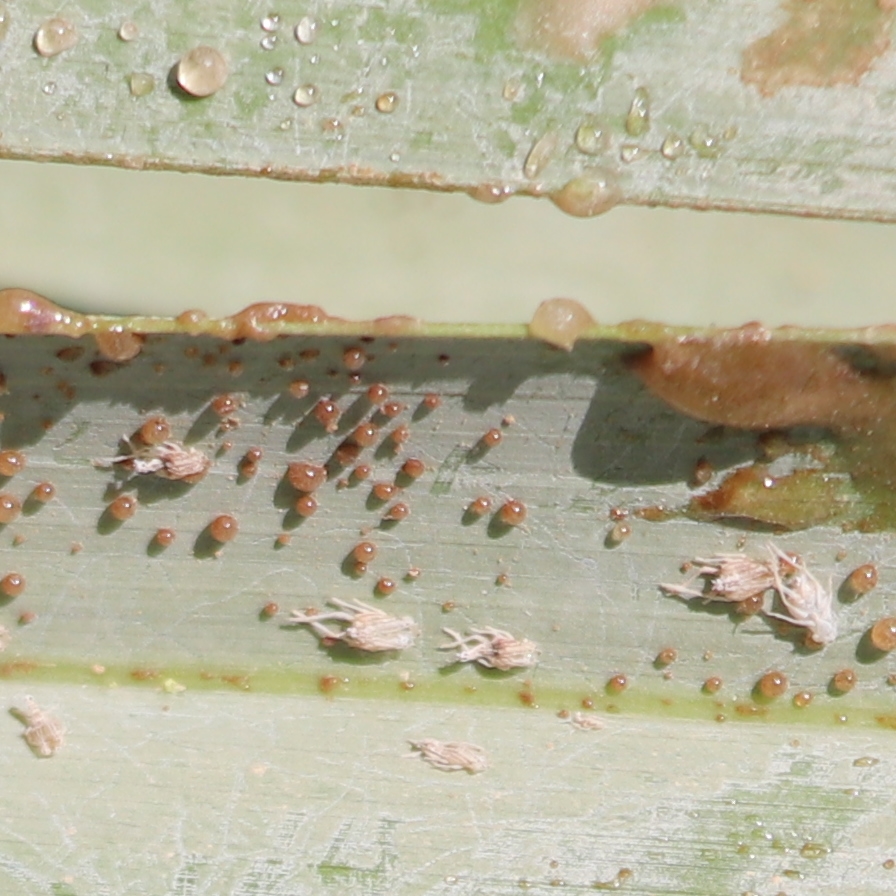
Label: Dubas